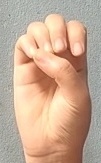
ASL sign: E